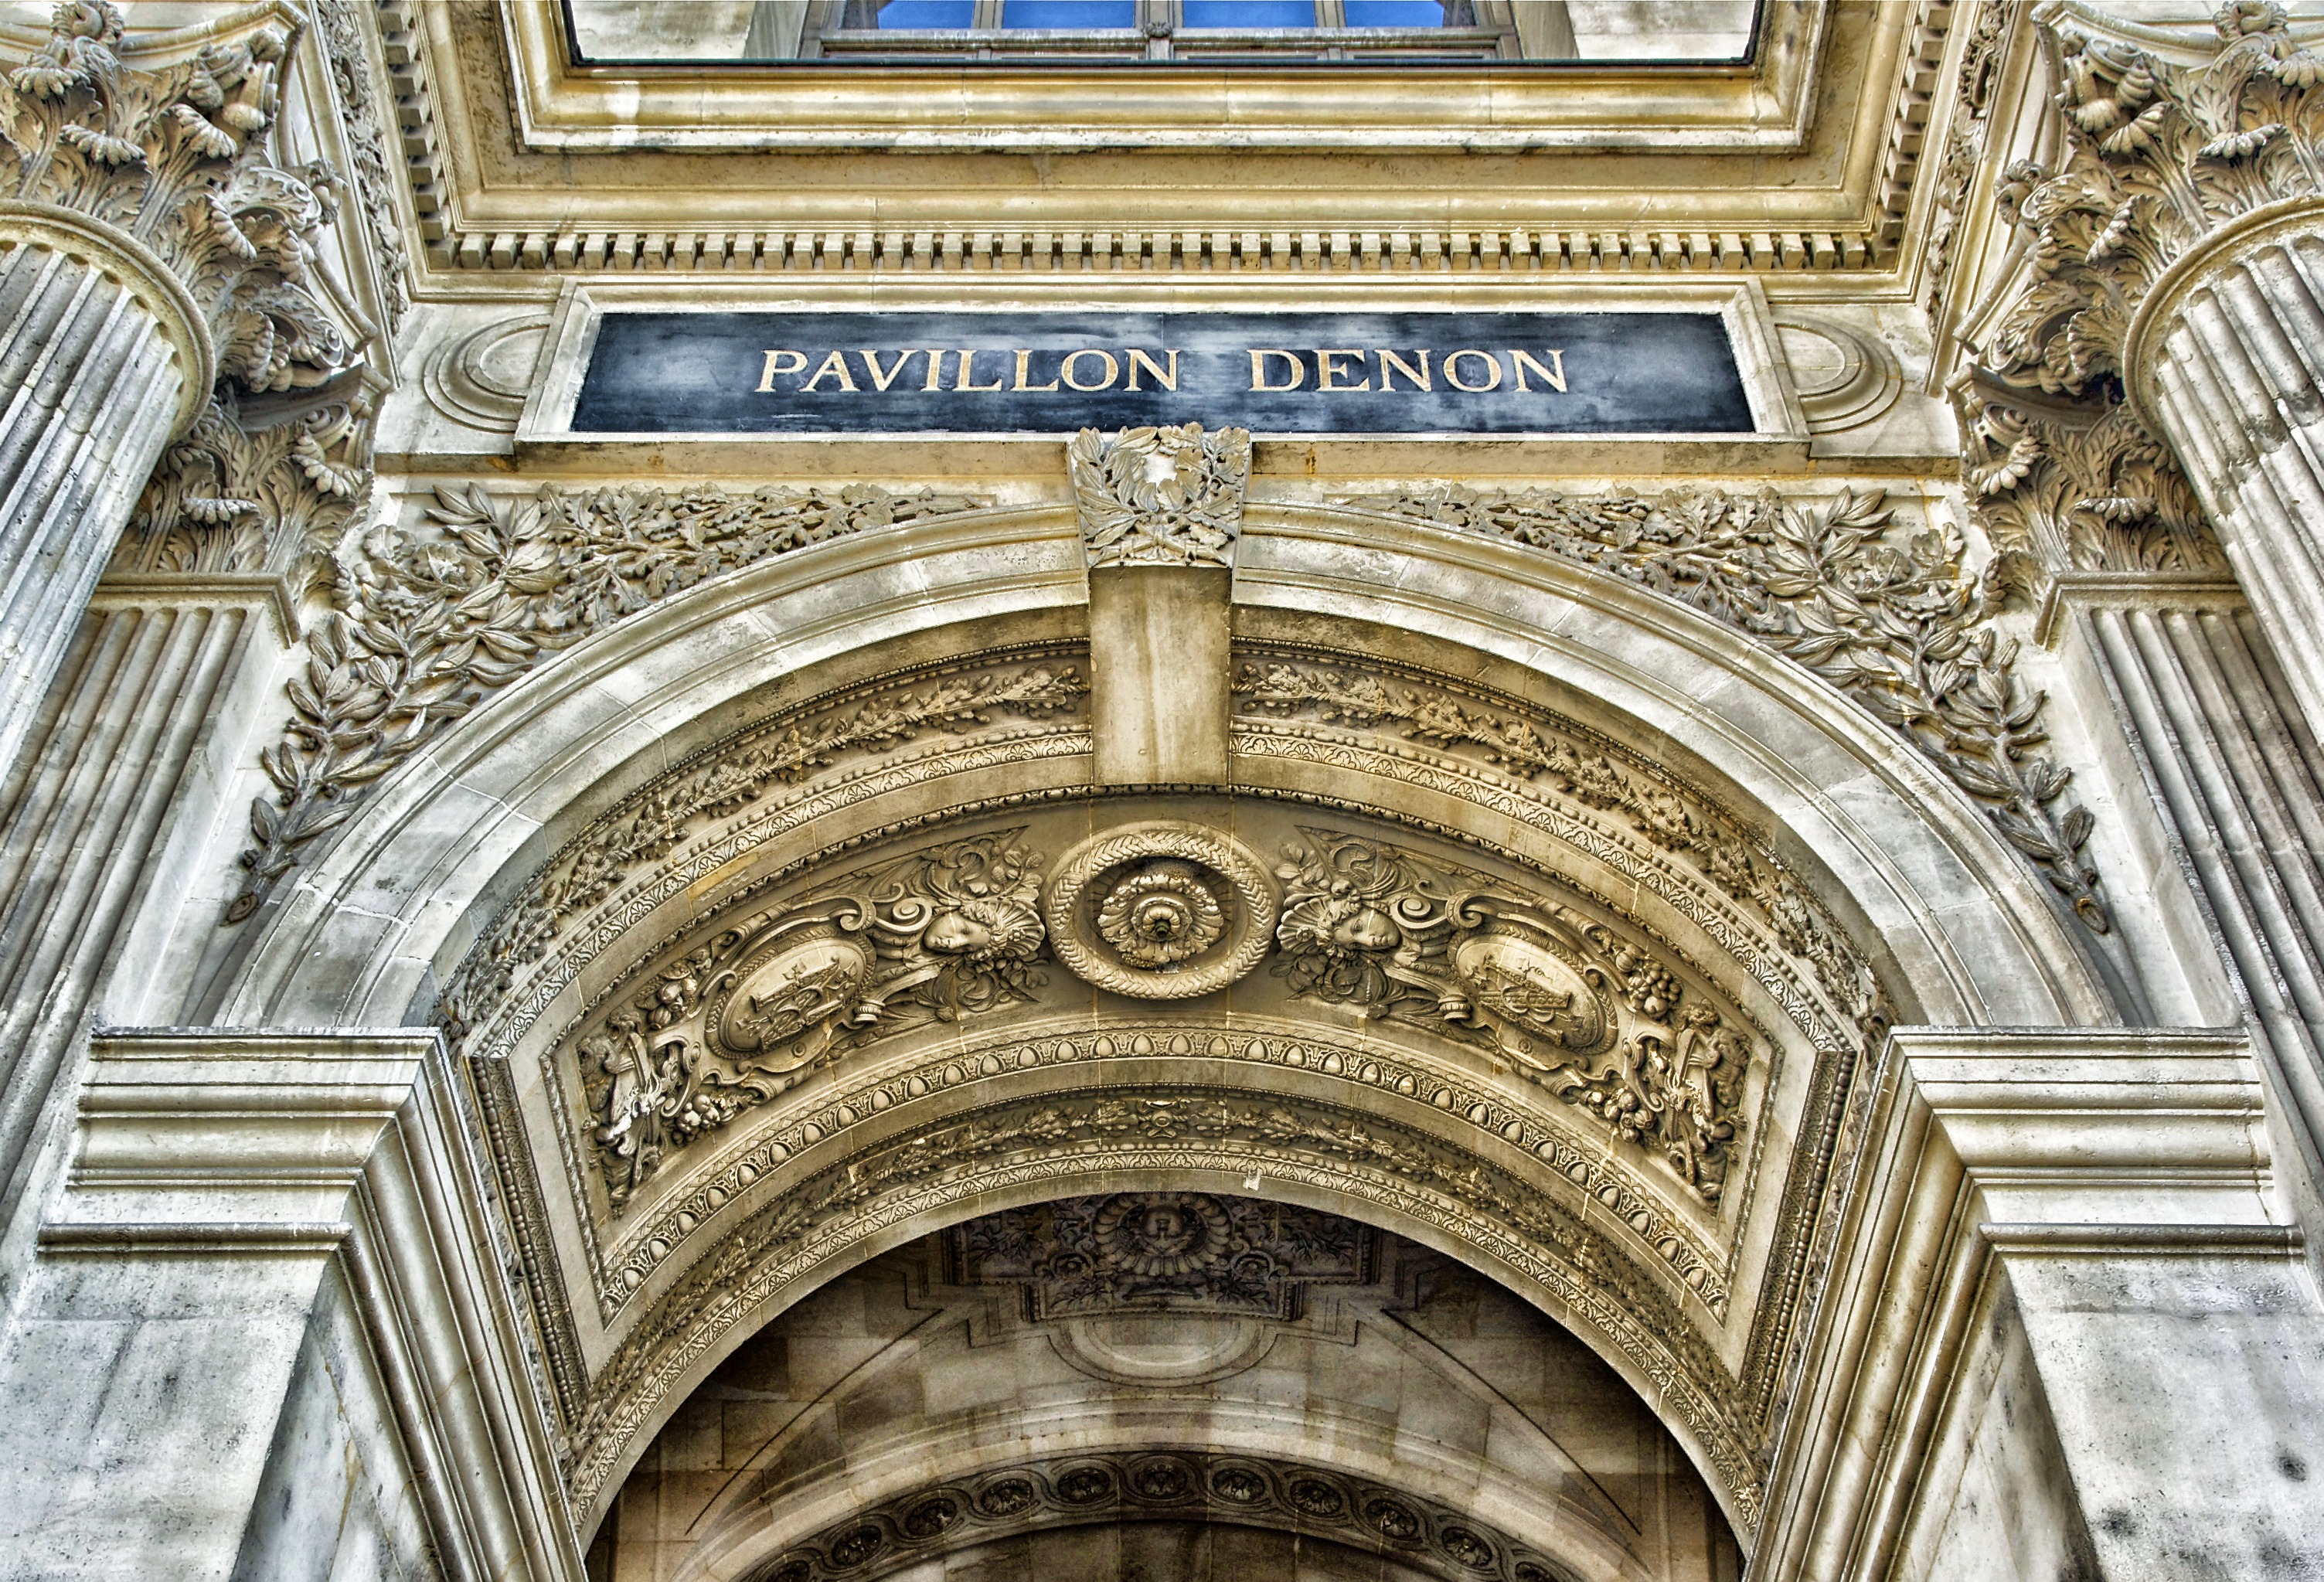
architecture, building, palace, city, paris, france, entrance, landmark, facade, church, cathedral, place of worship, baptistery, hdr, ornate, symmetry, synagogue, basilica, dome, cities, destinations, ancient history, louvre palace, byzantine architecture